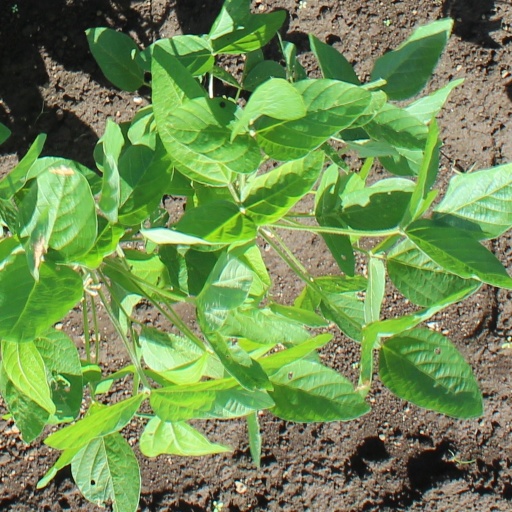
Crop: soybean